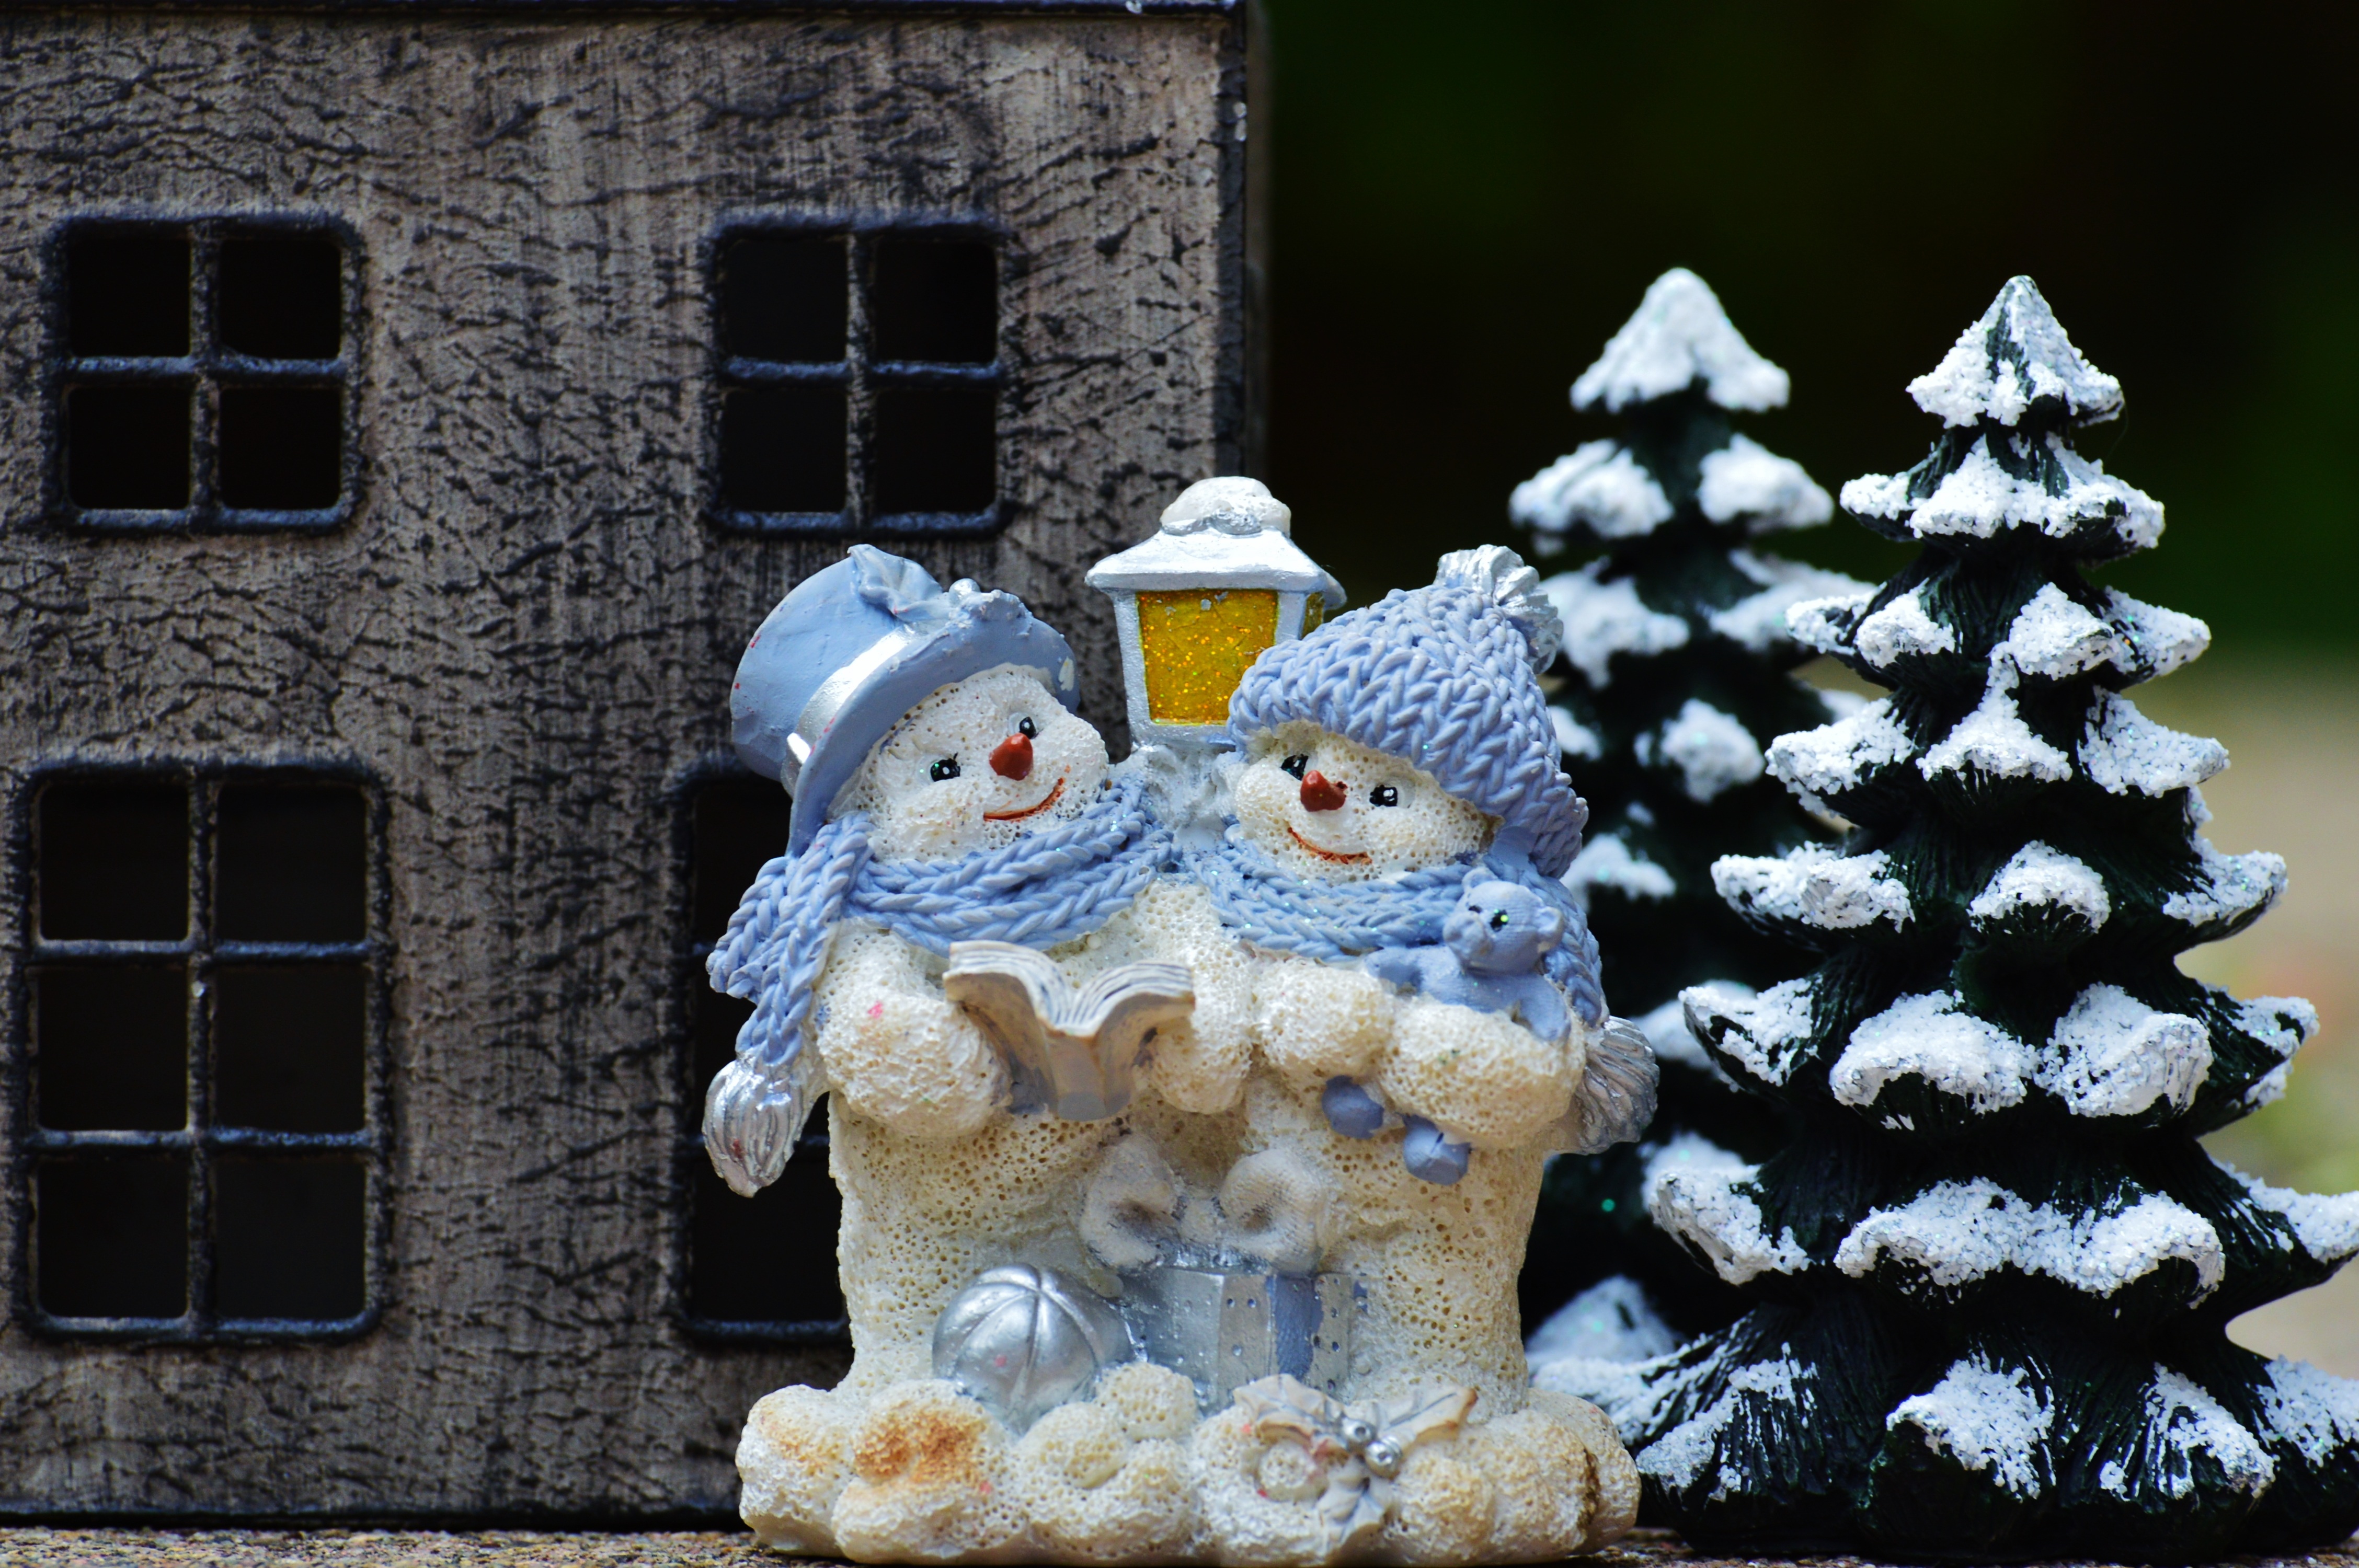
snow, winter, decoration, christmas, christmas tree, celebrate, deco, advent, christmas decoration, gifts, festival, figure, contemplative, funny, december, santa claus, wintry, nicholas, snowmen, snow man